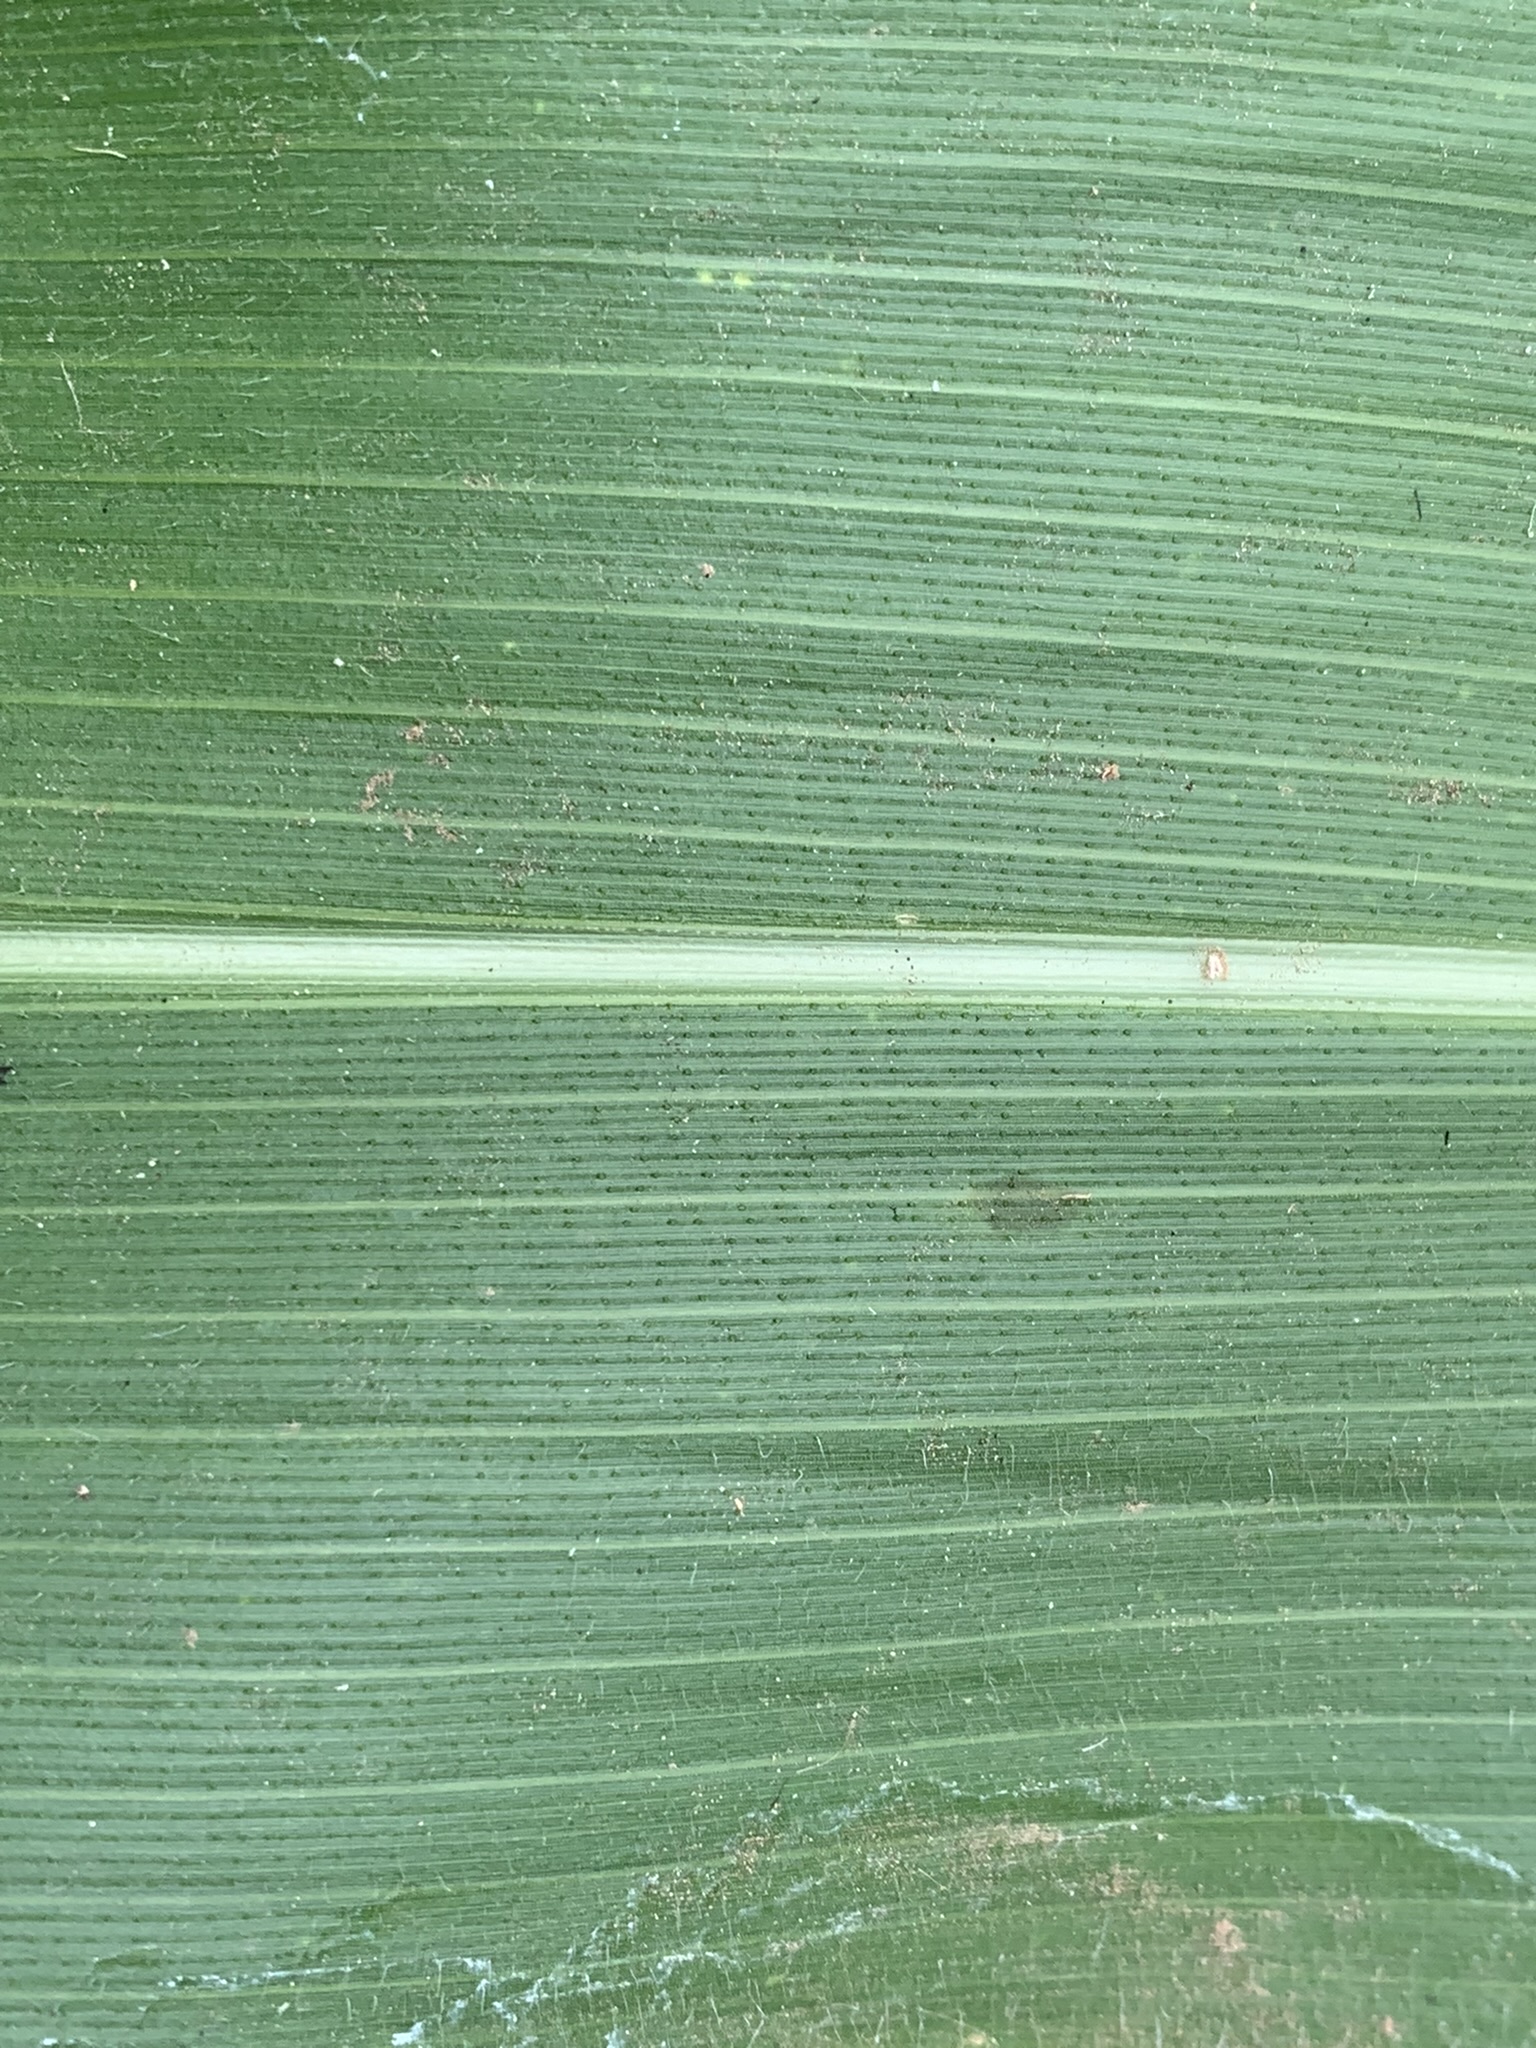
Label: Healthy